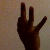
The image shows a hand gesture representing the number 9 in Indian Sign Language.